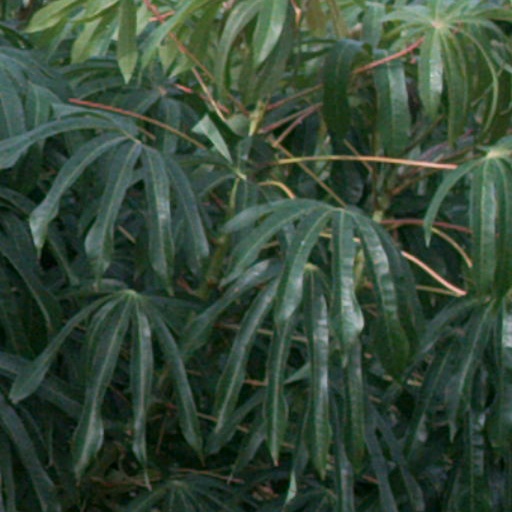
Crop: cassava